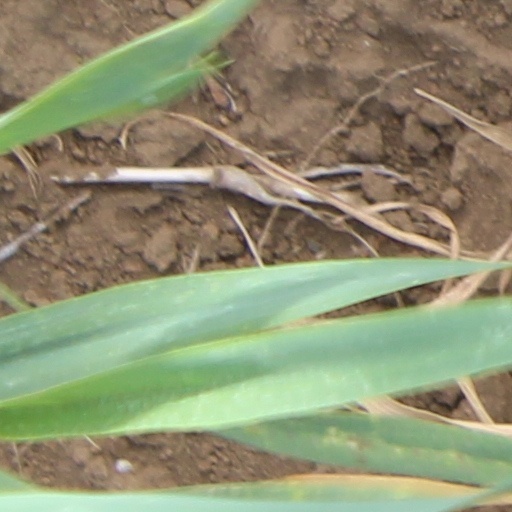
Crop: wheat